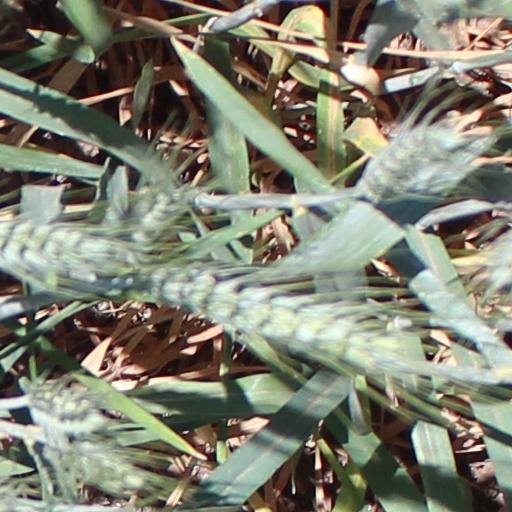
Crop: wheat